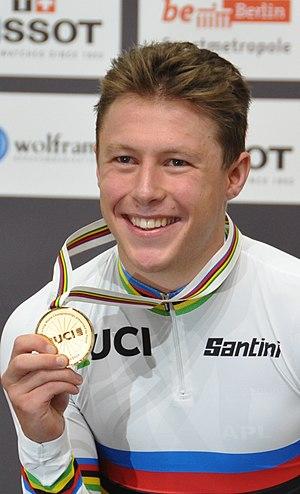
Corbin Strong est un coureur cycliste néo-zélandais. Spécialiste de la piste, il court également sur route au sein de l'équipe SEG Racing Academy. Il est notamment champion du monde de la course aux points en 2020.